Dr. Watson

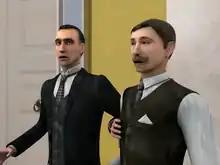
Holmes and Watson (right), as they appear in the 2004 video game ""

Bruce McRae originated the role of Watson in the 1899 Broadway production of "Sherlock Holmes", a play by William Gillette and Doyle.